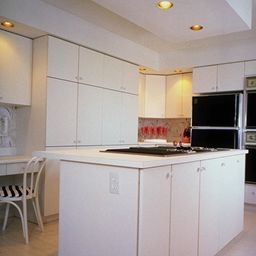
Room type: kitchen